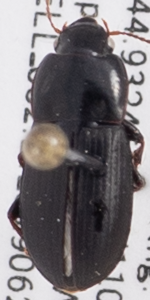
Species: Harpalus opacipennis
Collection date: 2019-06-26
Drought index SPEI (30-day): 0.156
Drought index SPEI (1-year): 0.072
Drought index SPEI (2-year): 1.22